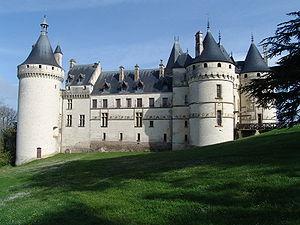
Scipion Sardini, né en 1526 à Lucques en Italie et mort en 1609 à Paris, est un financier français d'origine toscane qui a fait partie des puissants et influents « partisans » italiens de l'entourage de Catherine de Médicis qui prospérèrent à la cour des derniers Valois.
Le Domaine de Chaumont-sur-Loire est un établissement public de coopération culturelle, propriété depuis 2008 de la région Centre-Val de Loire, qui est l'une des premières collectivités territoriales à s'être portée candidate à l'acquisition d'un Domaine national. En raison de son passé et de son exceptionnelle situation en bord de Loire, paysage classé au patrimoine mondial de l’UNESCO, le Domaine de Chaumont-sur-Loire est particulièrement prestigieux.